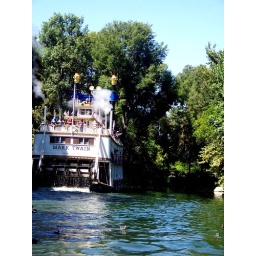
Steam boat at Disneyland in the disney river